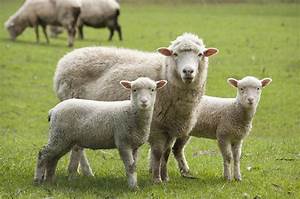
Label: pecora